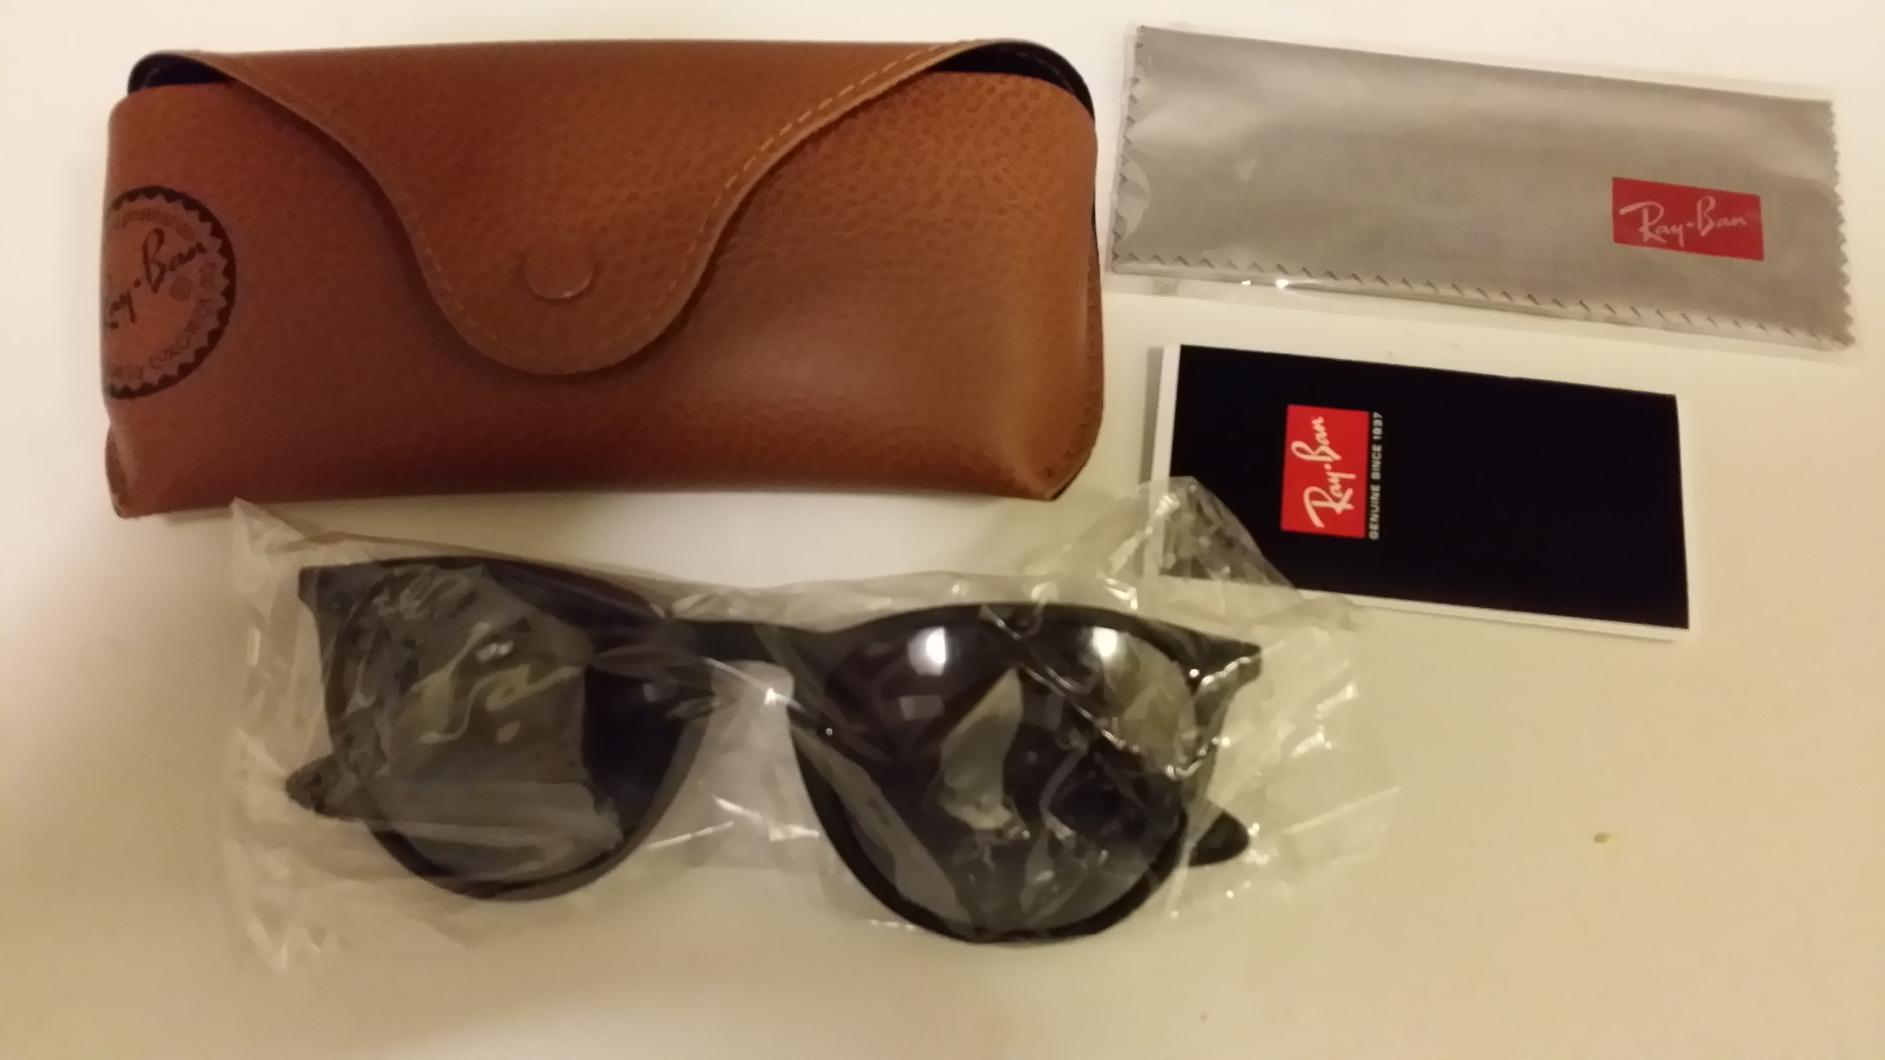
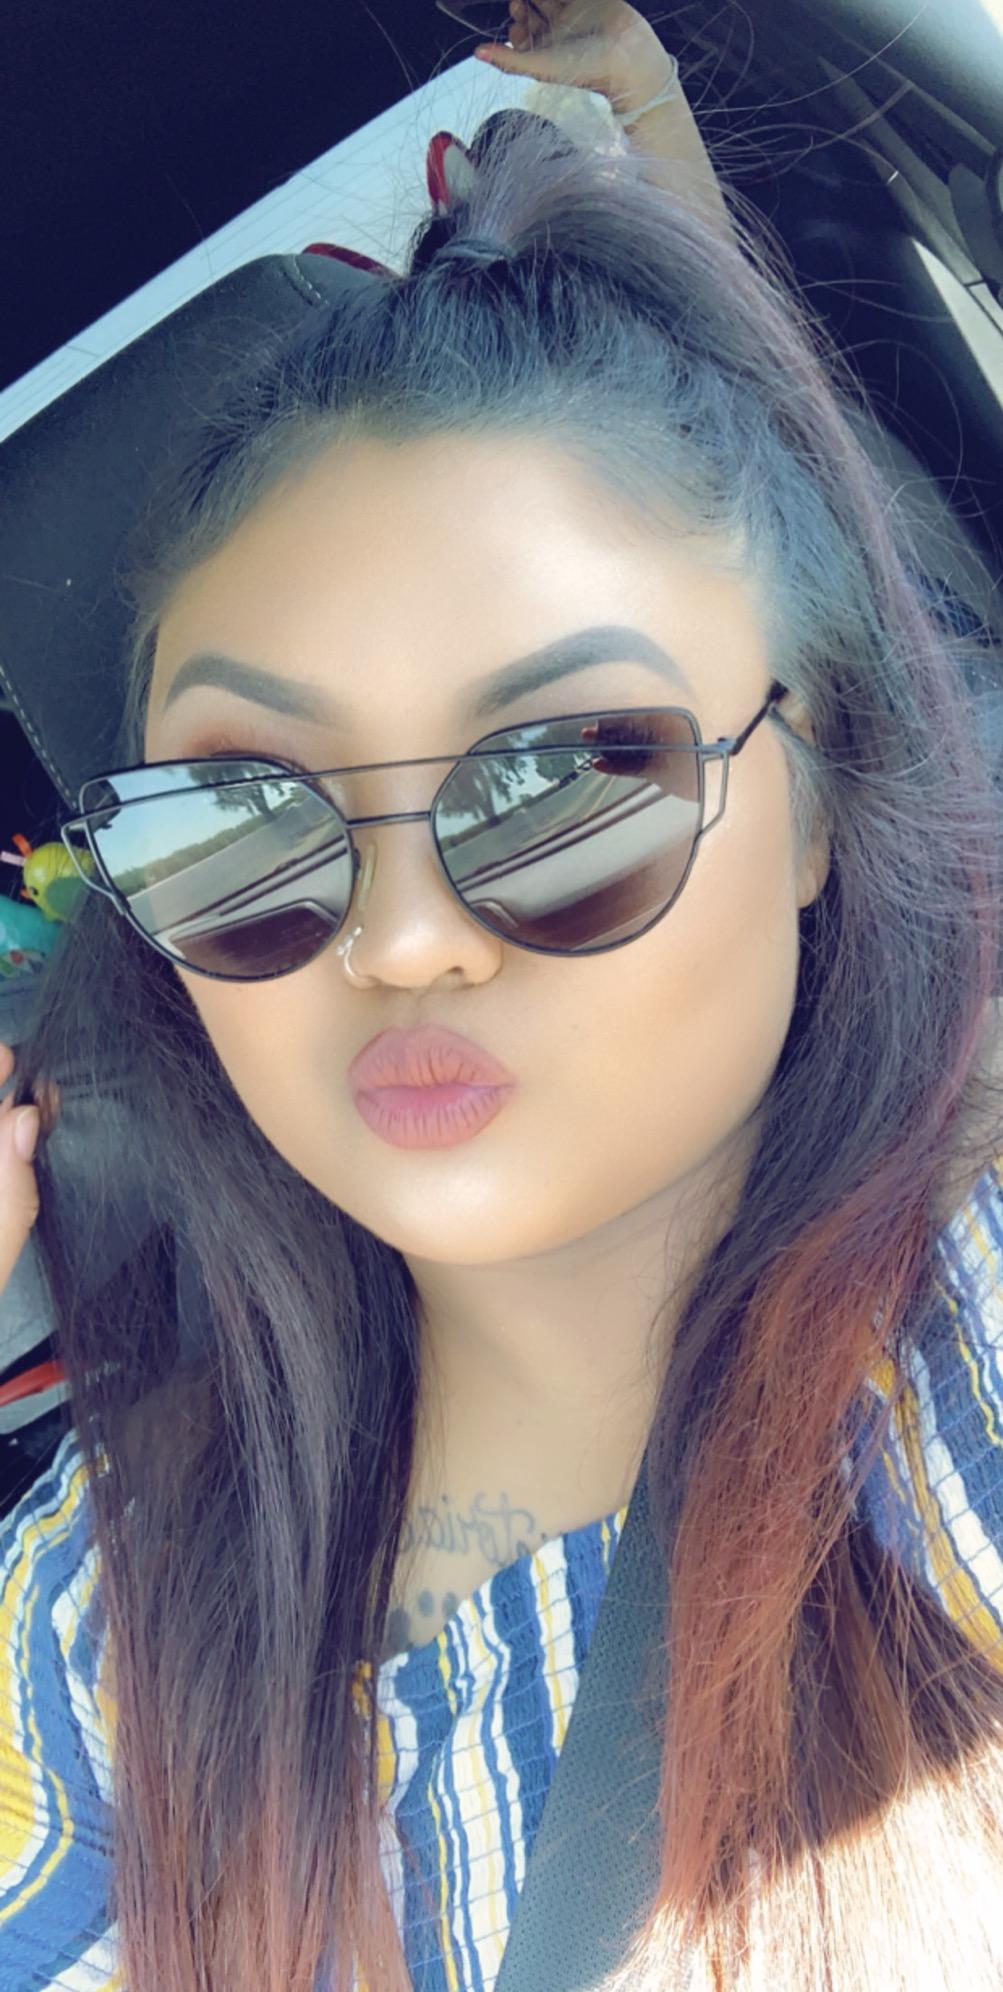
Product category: accessories_sunglasses
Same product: no